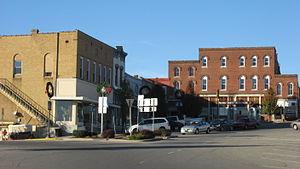
La ville de Paoli est le siège du comté d'Orange, situé dans l’État de l’Indiana, aux États-Unis. Sa population s’élevait à 3 677 habitants lors du recensement de 2010, estimée à 3 621 habitants en 2017.